McKinley School (Vassar, Michigan)

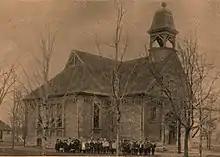
McKinley School, c. 1916

The first school in Vassar, a frame structure, was built in 1852; this was replaced in 1860 with a brick structure. As the population increased, an addition was made to that school in 1881. However, the district was still growing, and the decision was made to construct a second building to serve pupils living on the east side of the city. The McKinley School was constructed in 1886, and was originally known as the "East Primary Building." However, soon after the assassination of President William McKinley in 1901, the name was changed to the McKinley School. The building was used for classes by the school district until 1964. After that, it was used as storage by the school district until 1971, when it was sold to private owners.